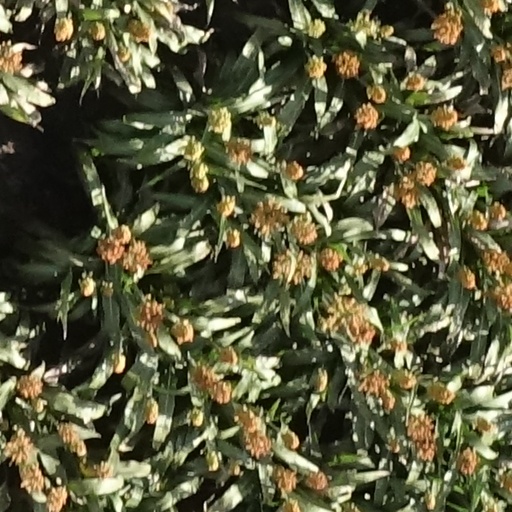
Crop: sorghum